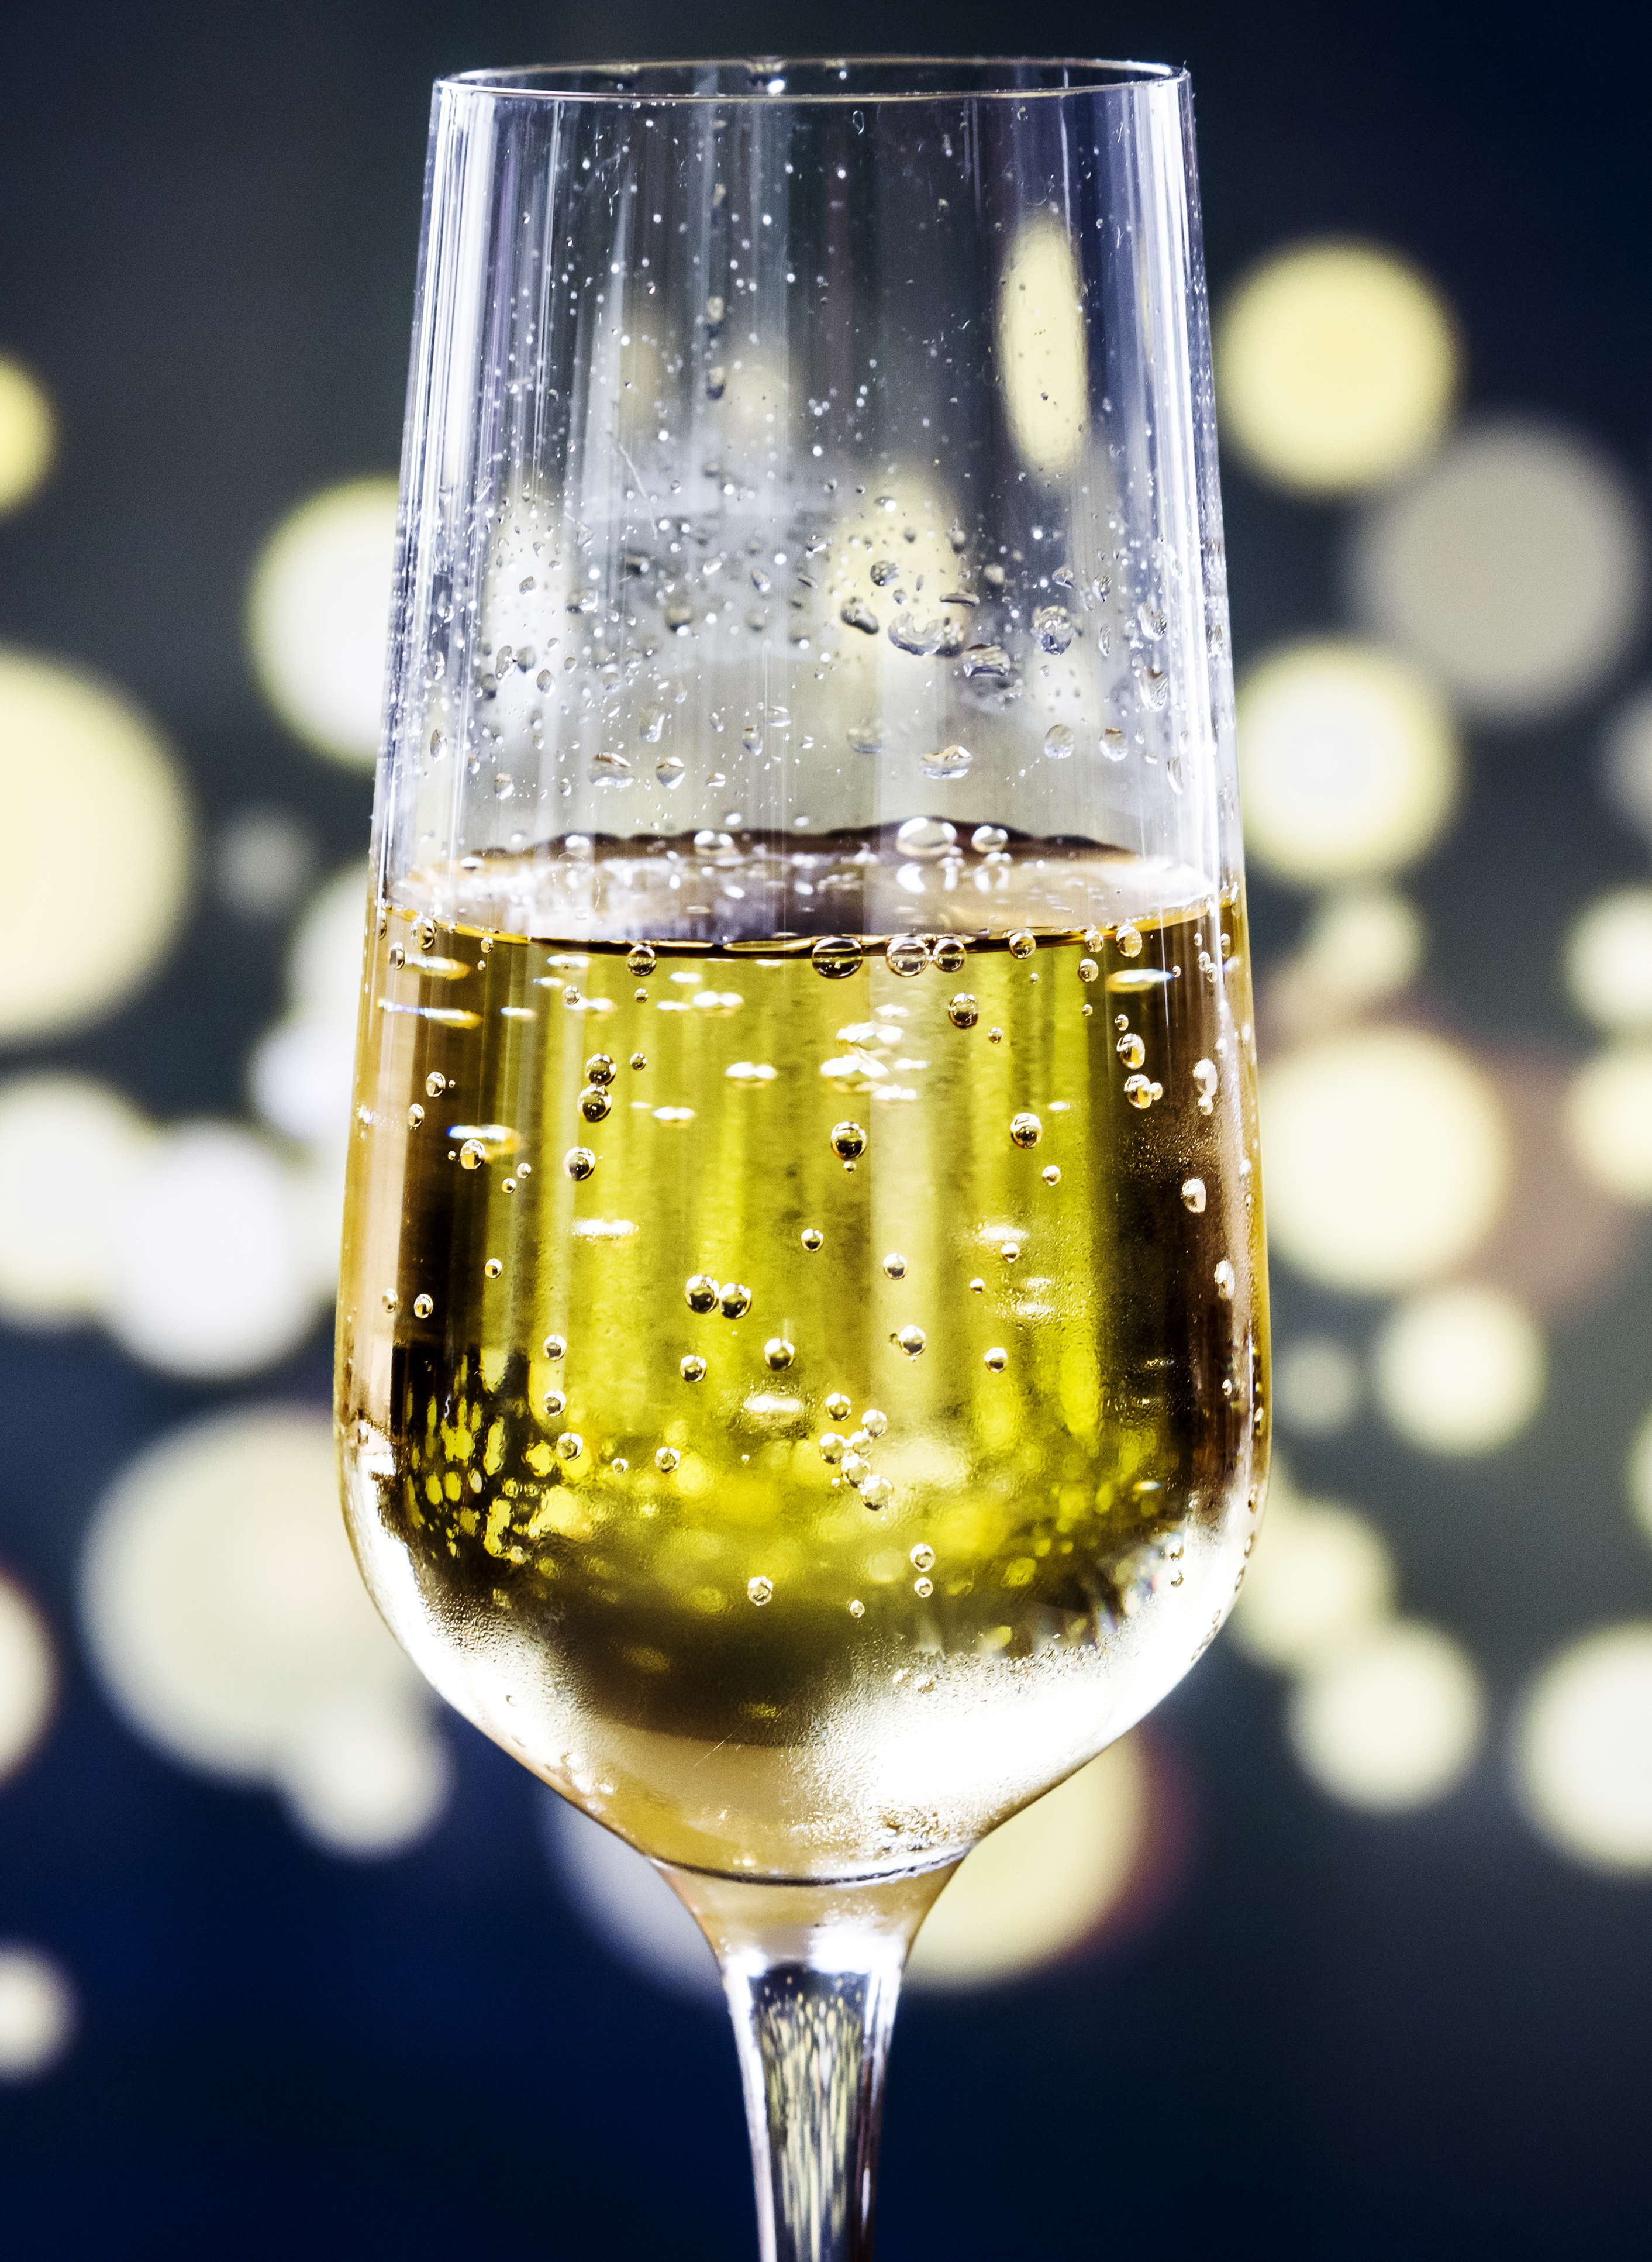
alcohol, alcoholic, anniversary, background, beverage, bright, bubbles, bubbly, celebrate, celebration, champagne, close up, cocktail, cold drink, dining, dinner, drink, drinking, event, festival, festive, glass, liquid, luxury, macro, nobody, party, prosecco, refreshing, refreshment, romance, romantic, sparkling, sparkling wine, splashing, wine, wineglass, champagne stemware, alcoholic beverage, wine glass, stemware, white wine, beer glass, macro photography, liqueur